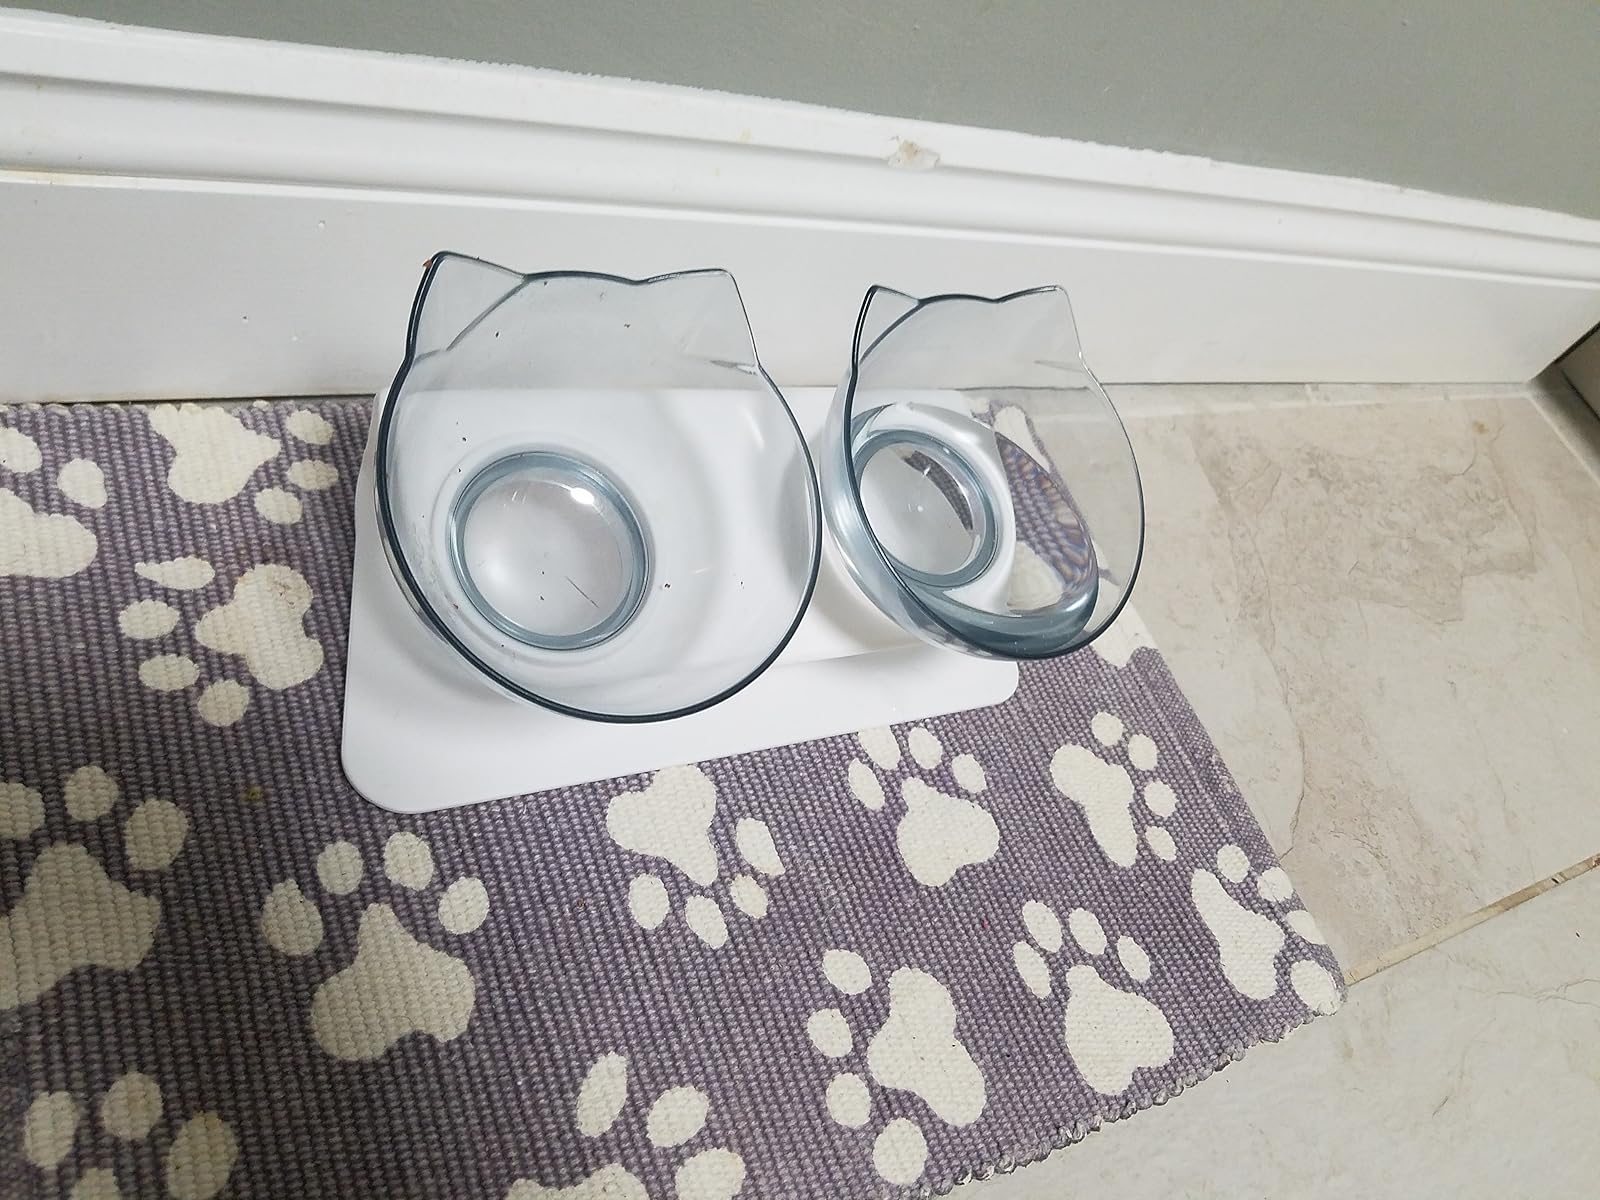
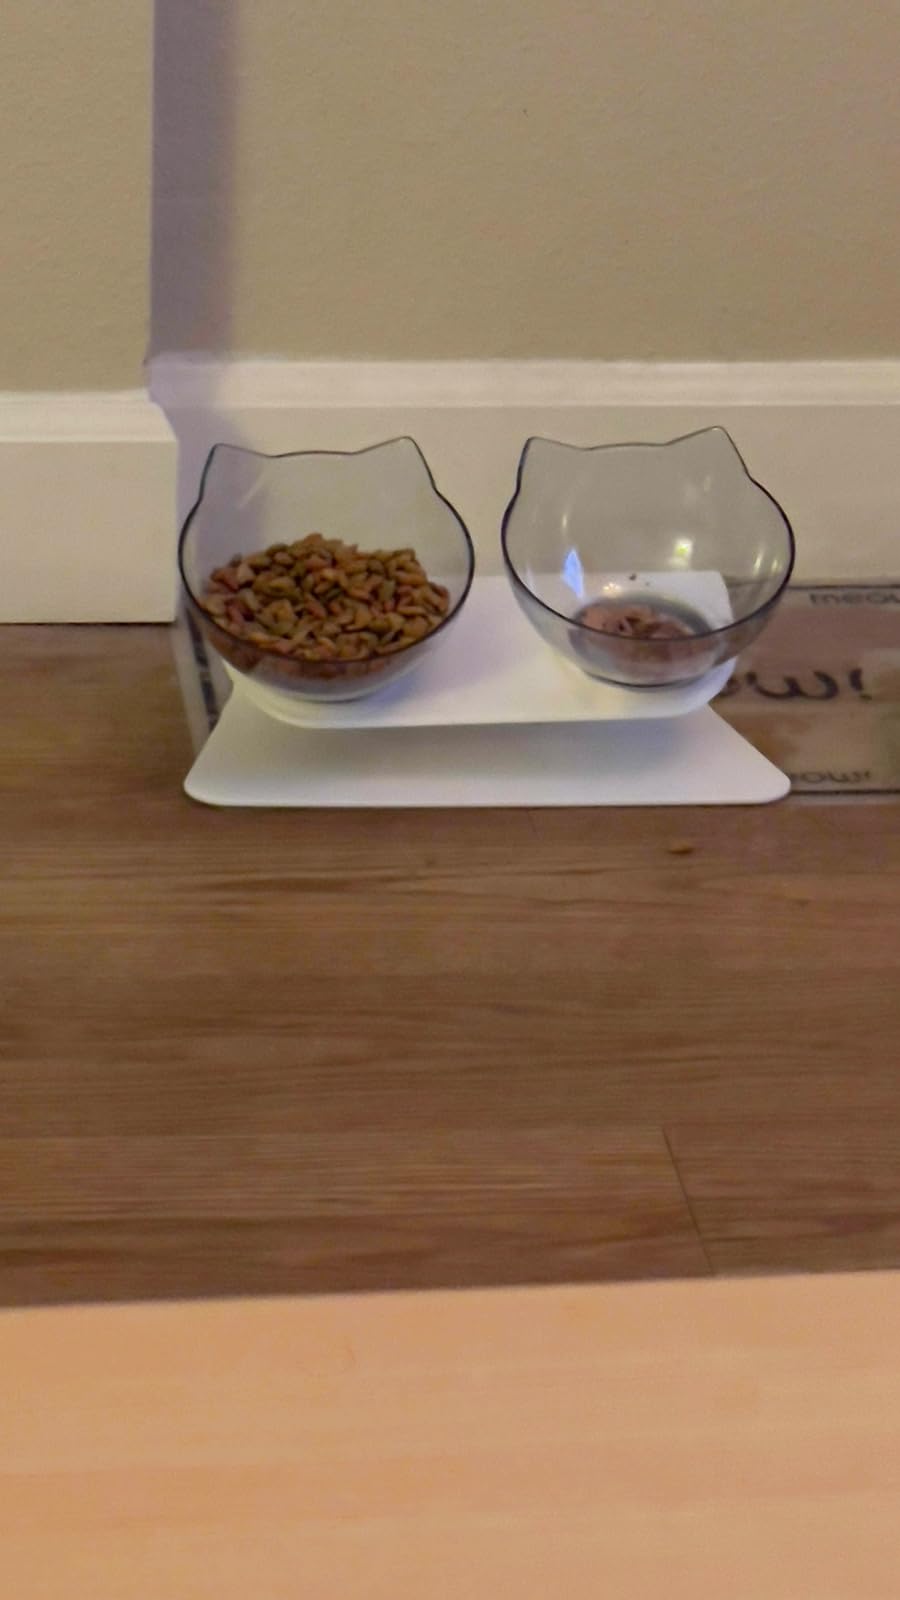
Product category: items_bowl
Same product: yes